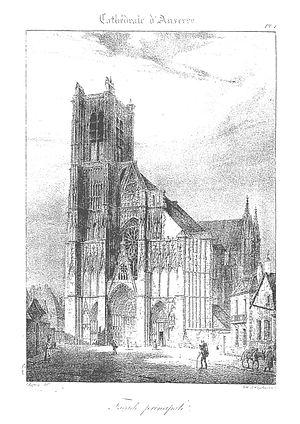
dessin de la cathédrale Saint-Étienne d'Auxerre par Chapuy
Charles de Caylus, né le 20 avril 1669 à Paris, mort le 3 avril 1754 près d'Auxerre, et un homme d'Église français des XVIIᵉ et XVIIIᵉ siècles. Il est évêque d'Auxerre de 1704 jusqu'à sa mort, à l'âge de 85 ans. Exilé dans son diocèse pendant un temps pour ses opinions jansénistes, il le transforme profondément et en fait un bastion du jansénisme.
Nicolas-Marie-Joseph Chapuy, souvent nommé simplement Nicolas Chapuy, né en 1790 à Paris et mort le 23 juillet 1858 dans la même ville, est un lithographe français, spécialisé dans le dessin de monuments.